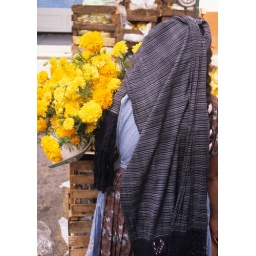
A Zapotec woman carries a bundle of marigold flowers home from the Sunday market in Tlacolula, Oaxaca Mexico